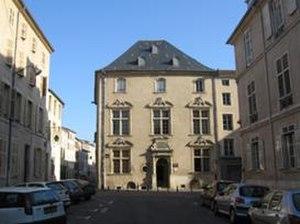
Nancy, ancienne capitale du duché de Lorraine, possédait une cour composée de familles nobles qui se firent construire de nombreux hôtels particuliers au cours des siècles passés. Plus récemment, c'est au XXᵉ siècle que furent édifiés de nombreux hôtels particuliers de style école de Nancy.